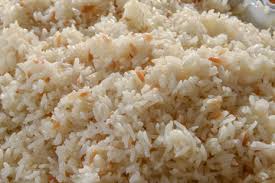
Yemek: pirinc_pilavi